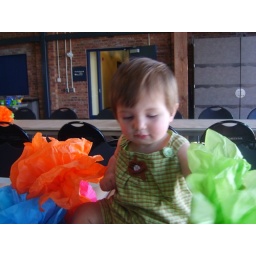
This crepe paper flower should go over here instead.